Casa Ricordi

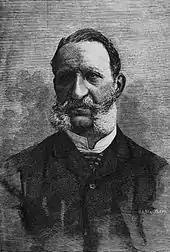
Tito Ricordi, (1811–1888), Giovanni's son

As younger employees under their fathers and then as leaders of the company, the succeeding Ricordis made great strides in establishing publishing relationships with opera houses outside of Milan, including La Fenice in Venice and Teatro San Carlo in Naples. They also established branches of the company within Italy – in 1864 it expanded to Naples and then to Florence (1865), Rome (1871) and Palermo, as well as in London (1875) and Paris (1888). With this expansion under the elder Tito, another of his accomplishments was in modernizing printing methods. With the acquisition of rival publishers, by 1886 Ricordi handled 40,000 editions as well as the Italian rights to Wagner's operas. In the 20th century, the company's expansion continued with acquisitions and new branches, which included those in New York (1911), São Paulo (1927), Toronto (1954), Sydney (1956), and Mexico City (1958).